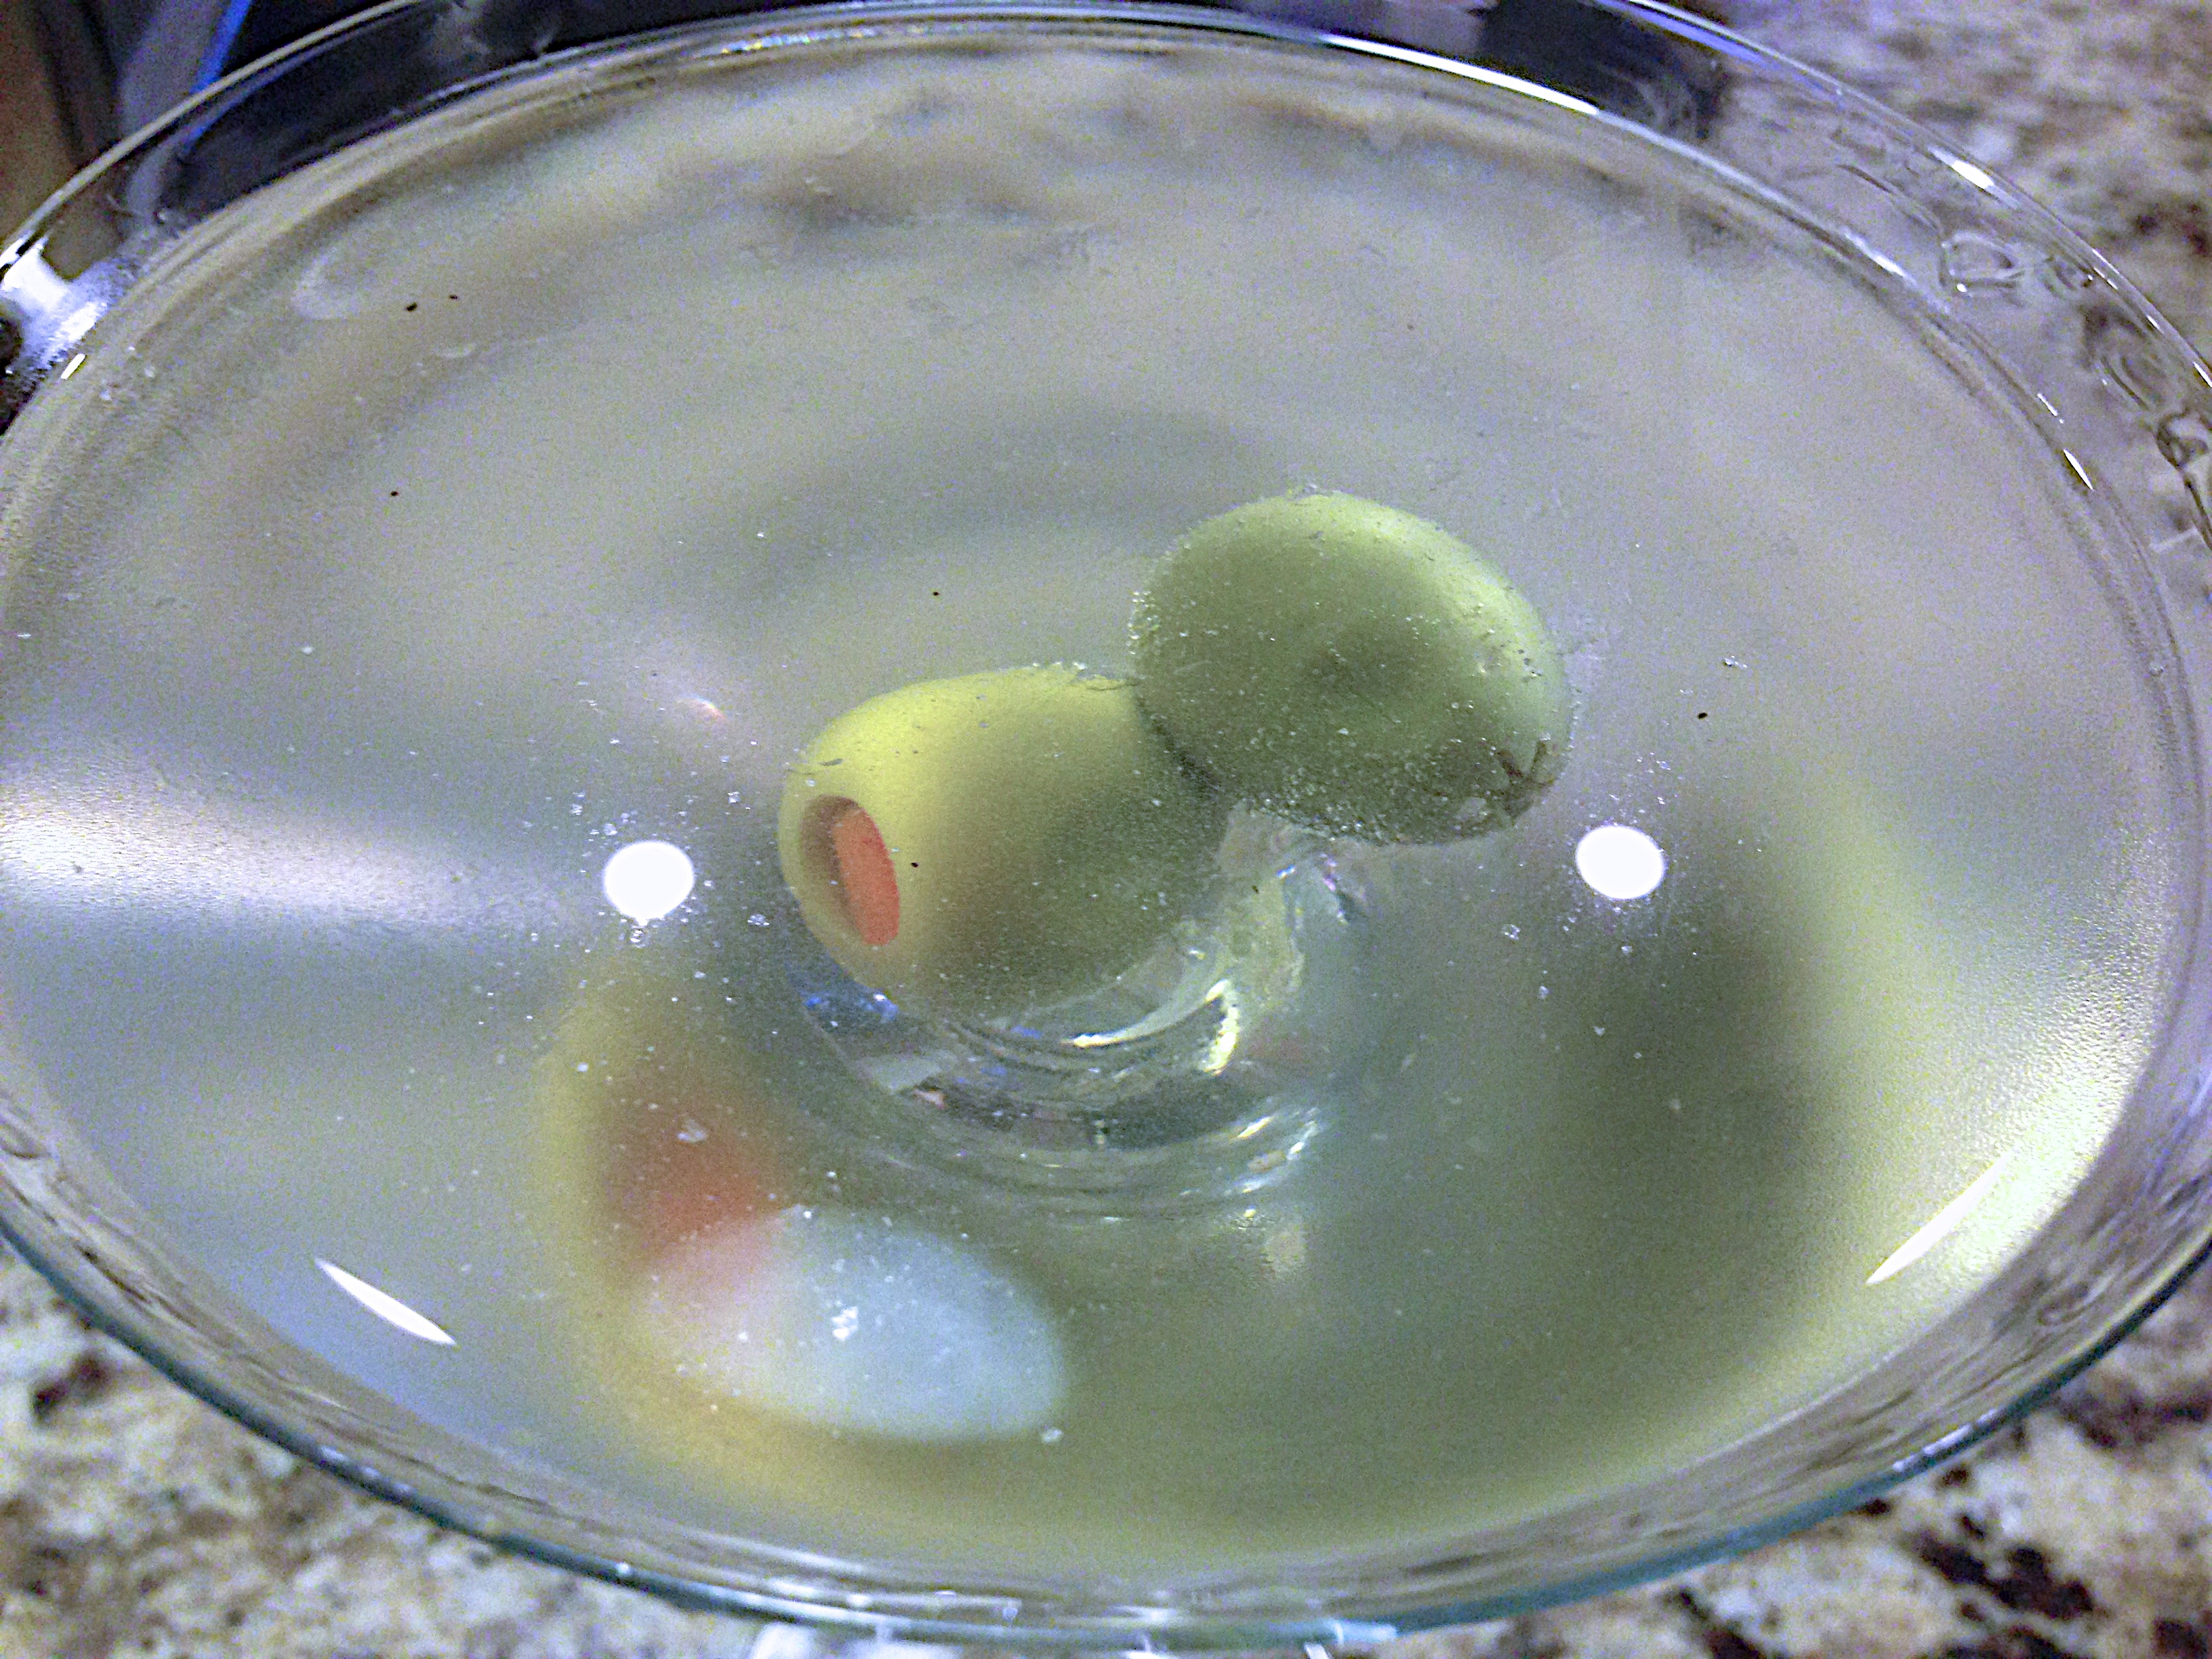
water, glass, food, green, produce, drink, martini, macro photography